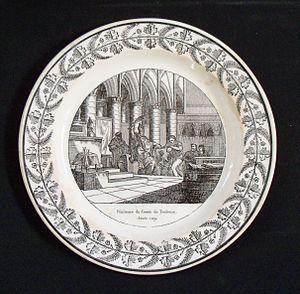
Assiette ancienne illustrant la pénitence du Comte de Toulouse en 1209. Au dos, gravé